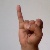
The image shows a hand gesture representing the letter 'I' in Indian Sign Language.